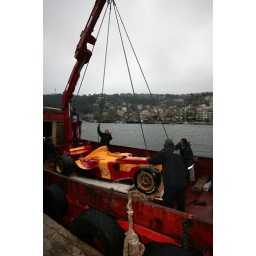
Galatasaray's SF car arrives by boat for the launch on Galatasaray Island (6 March 08)